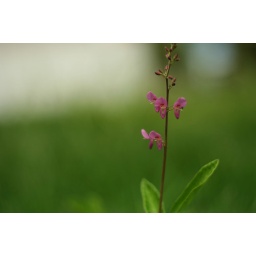
flowers in the grass